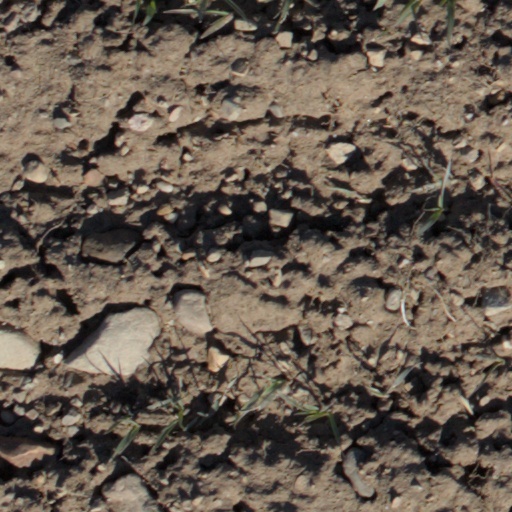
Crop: wheat